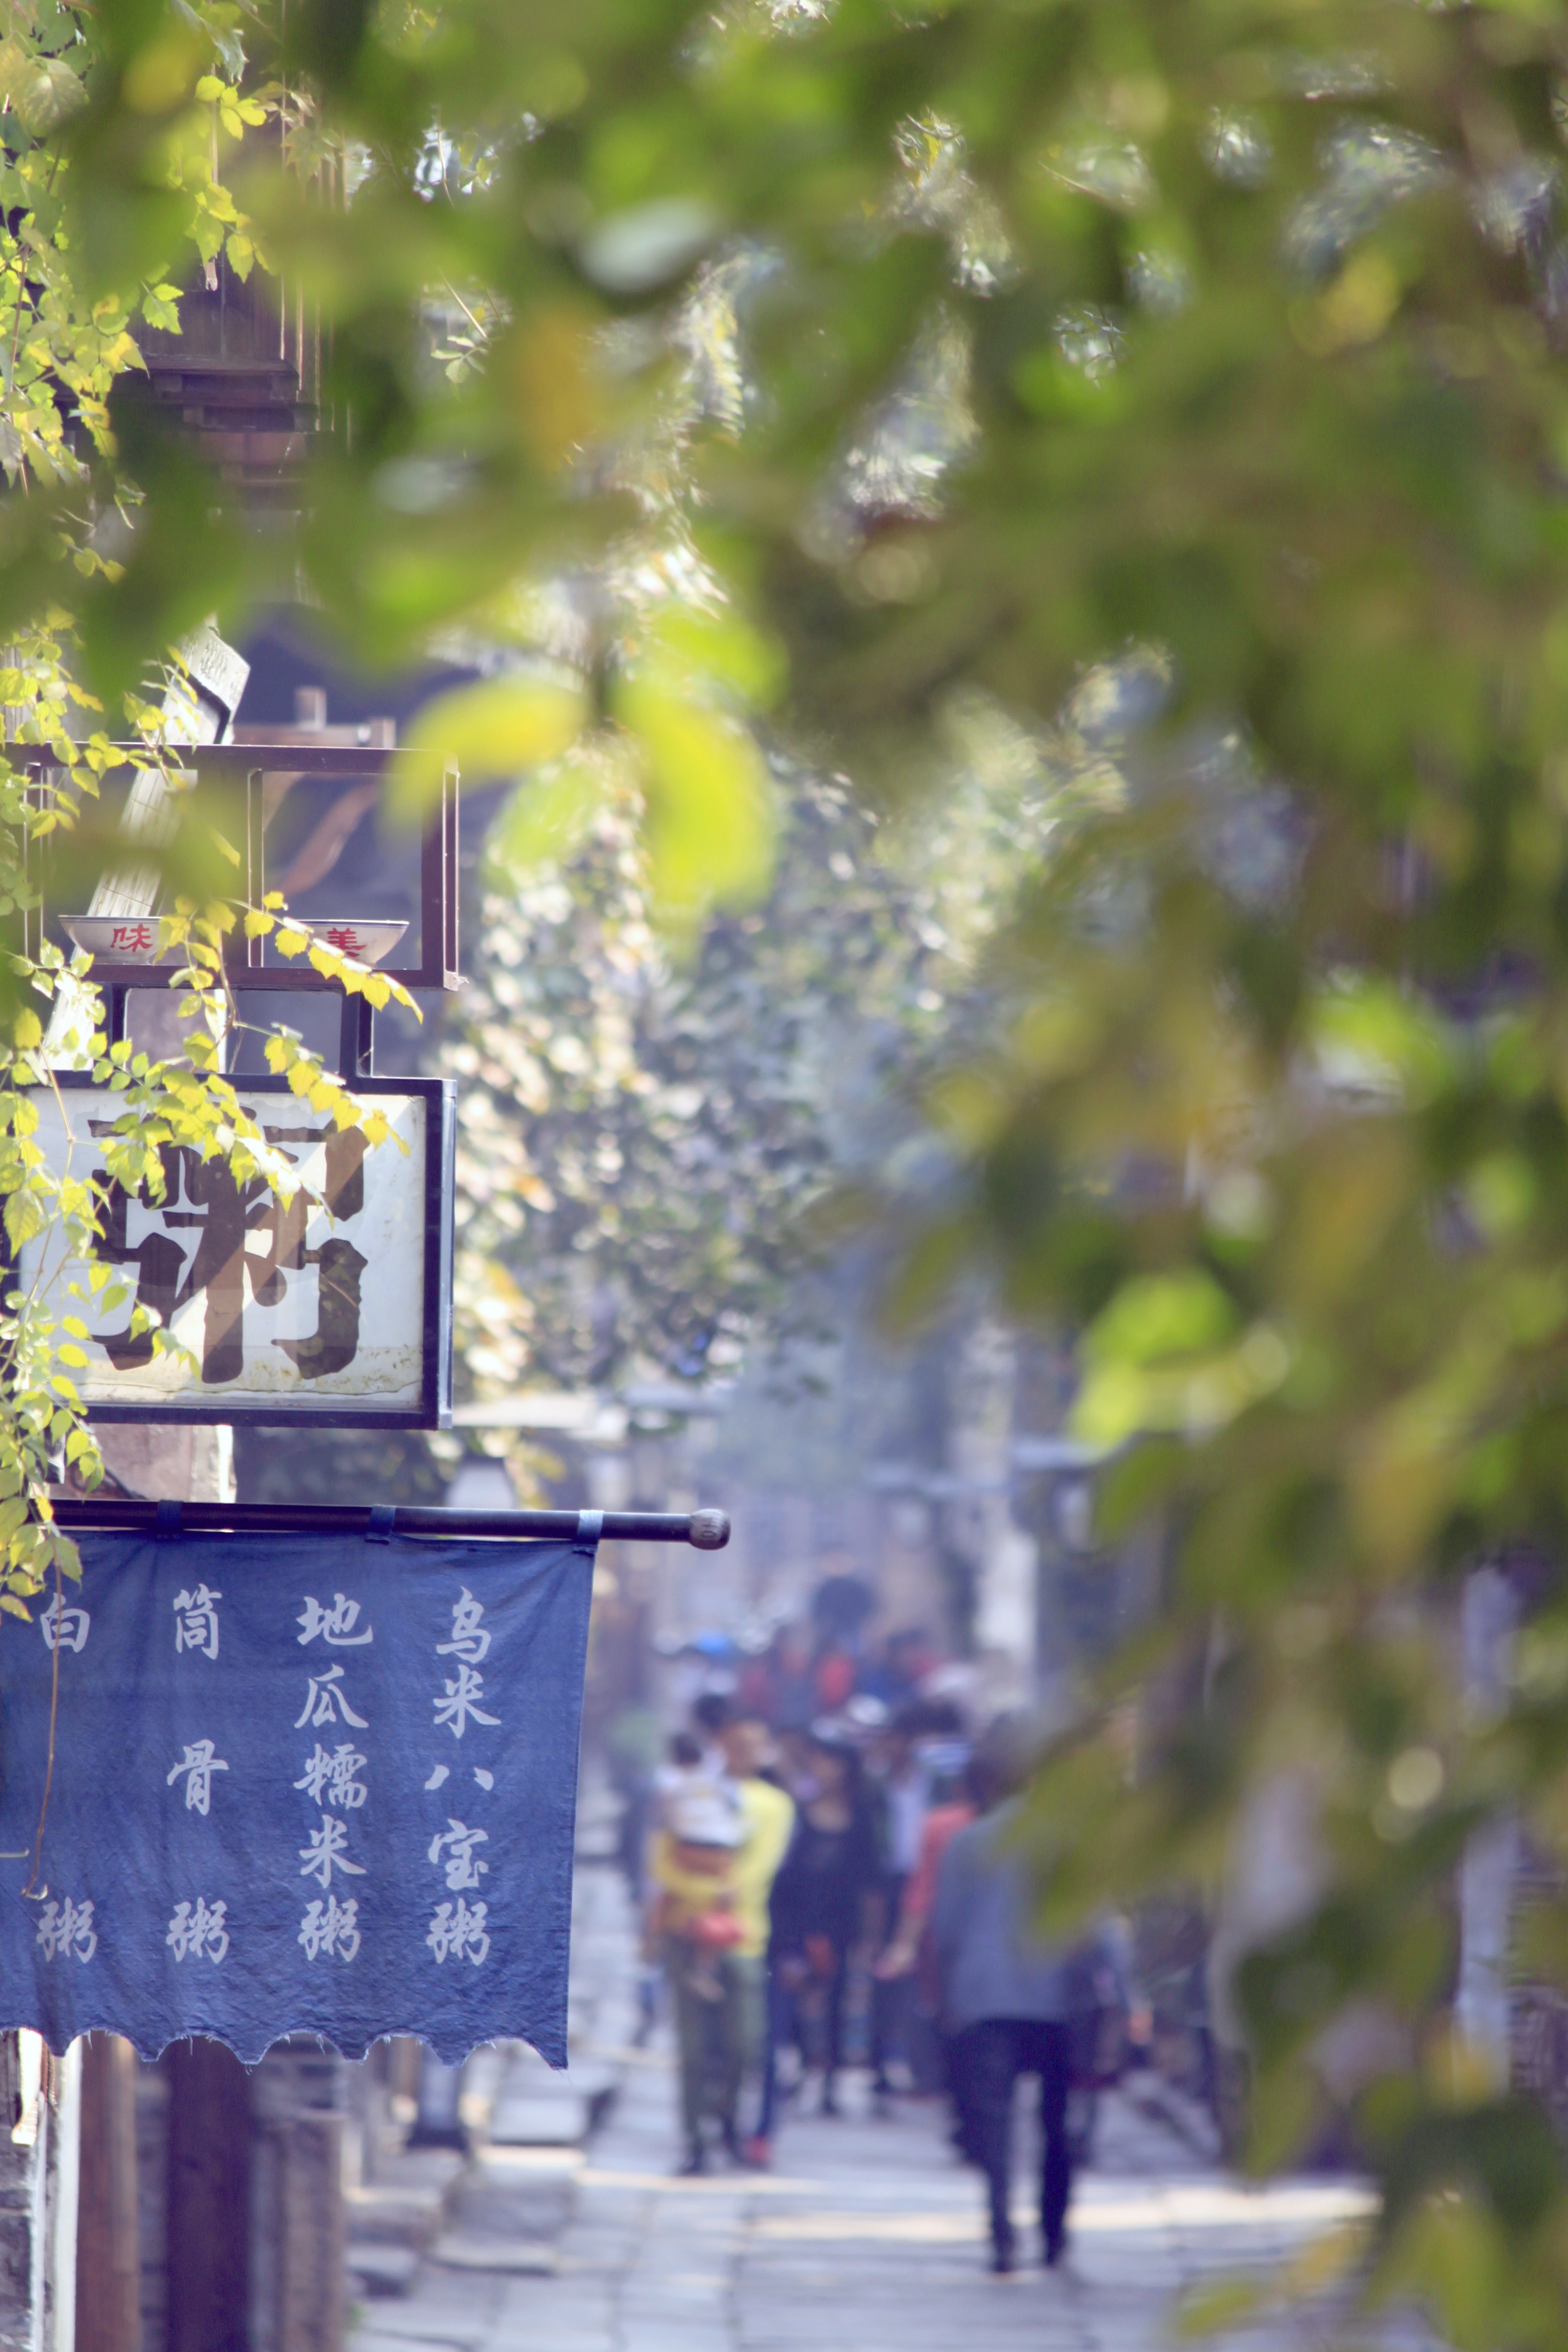
landscape, tree, nature, outdoor, glowing, vintage, flower, view, building, old, spring, green, chinese, colourful, color, autumn, asia, colorful, season, culture, china, traditional, east